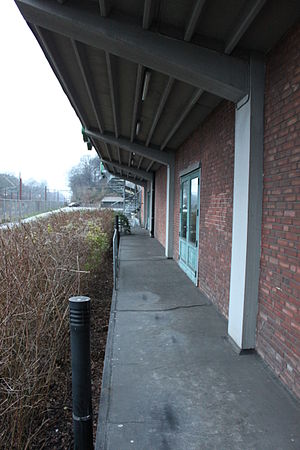
Station Hof
Den tidligere udendørs perronoverdækning
Tidligere station Hof på Carlsberg i Valby, København, udendørs perron set fra øst mod vest.
Station Hof var navnet på bryggeriet Carlsbergs egen godsbanegård i Valby. Herfra kørtes øl til depoter vest for Storebælt – op til 120 jernbanevogne i døgnet. Det første kørte fra stationen i 1937. Stationen blev en integreret del af den nye tappehal Ny Tap, der blev påbegyndt opført i 1952-55.